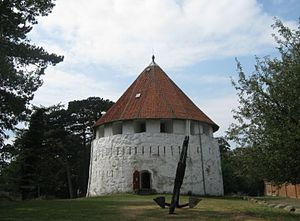
Kastellet (Rønne)
Kastellet.
Kastellet, tidligere Citadellet, var en del af befæstningen af Rønne. Det er det første monument på Bornholm, der blev beskyttet.